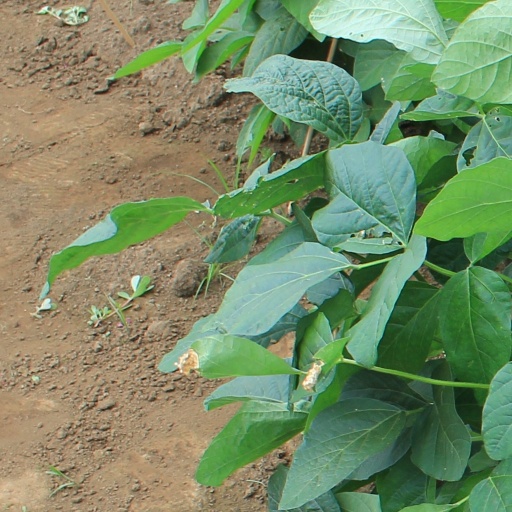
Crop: soybean